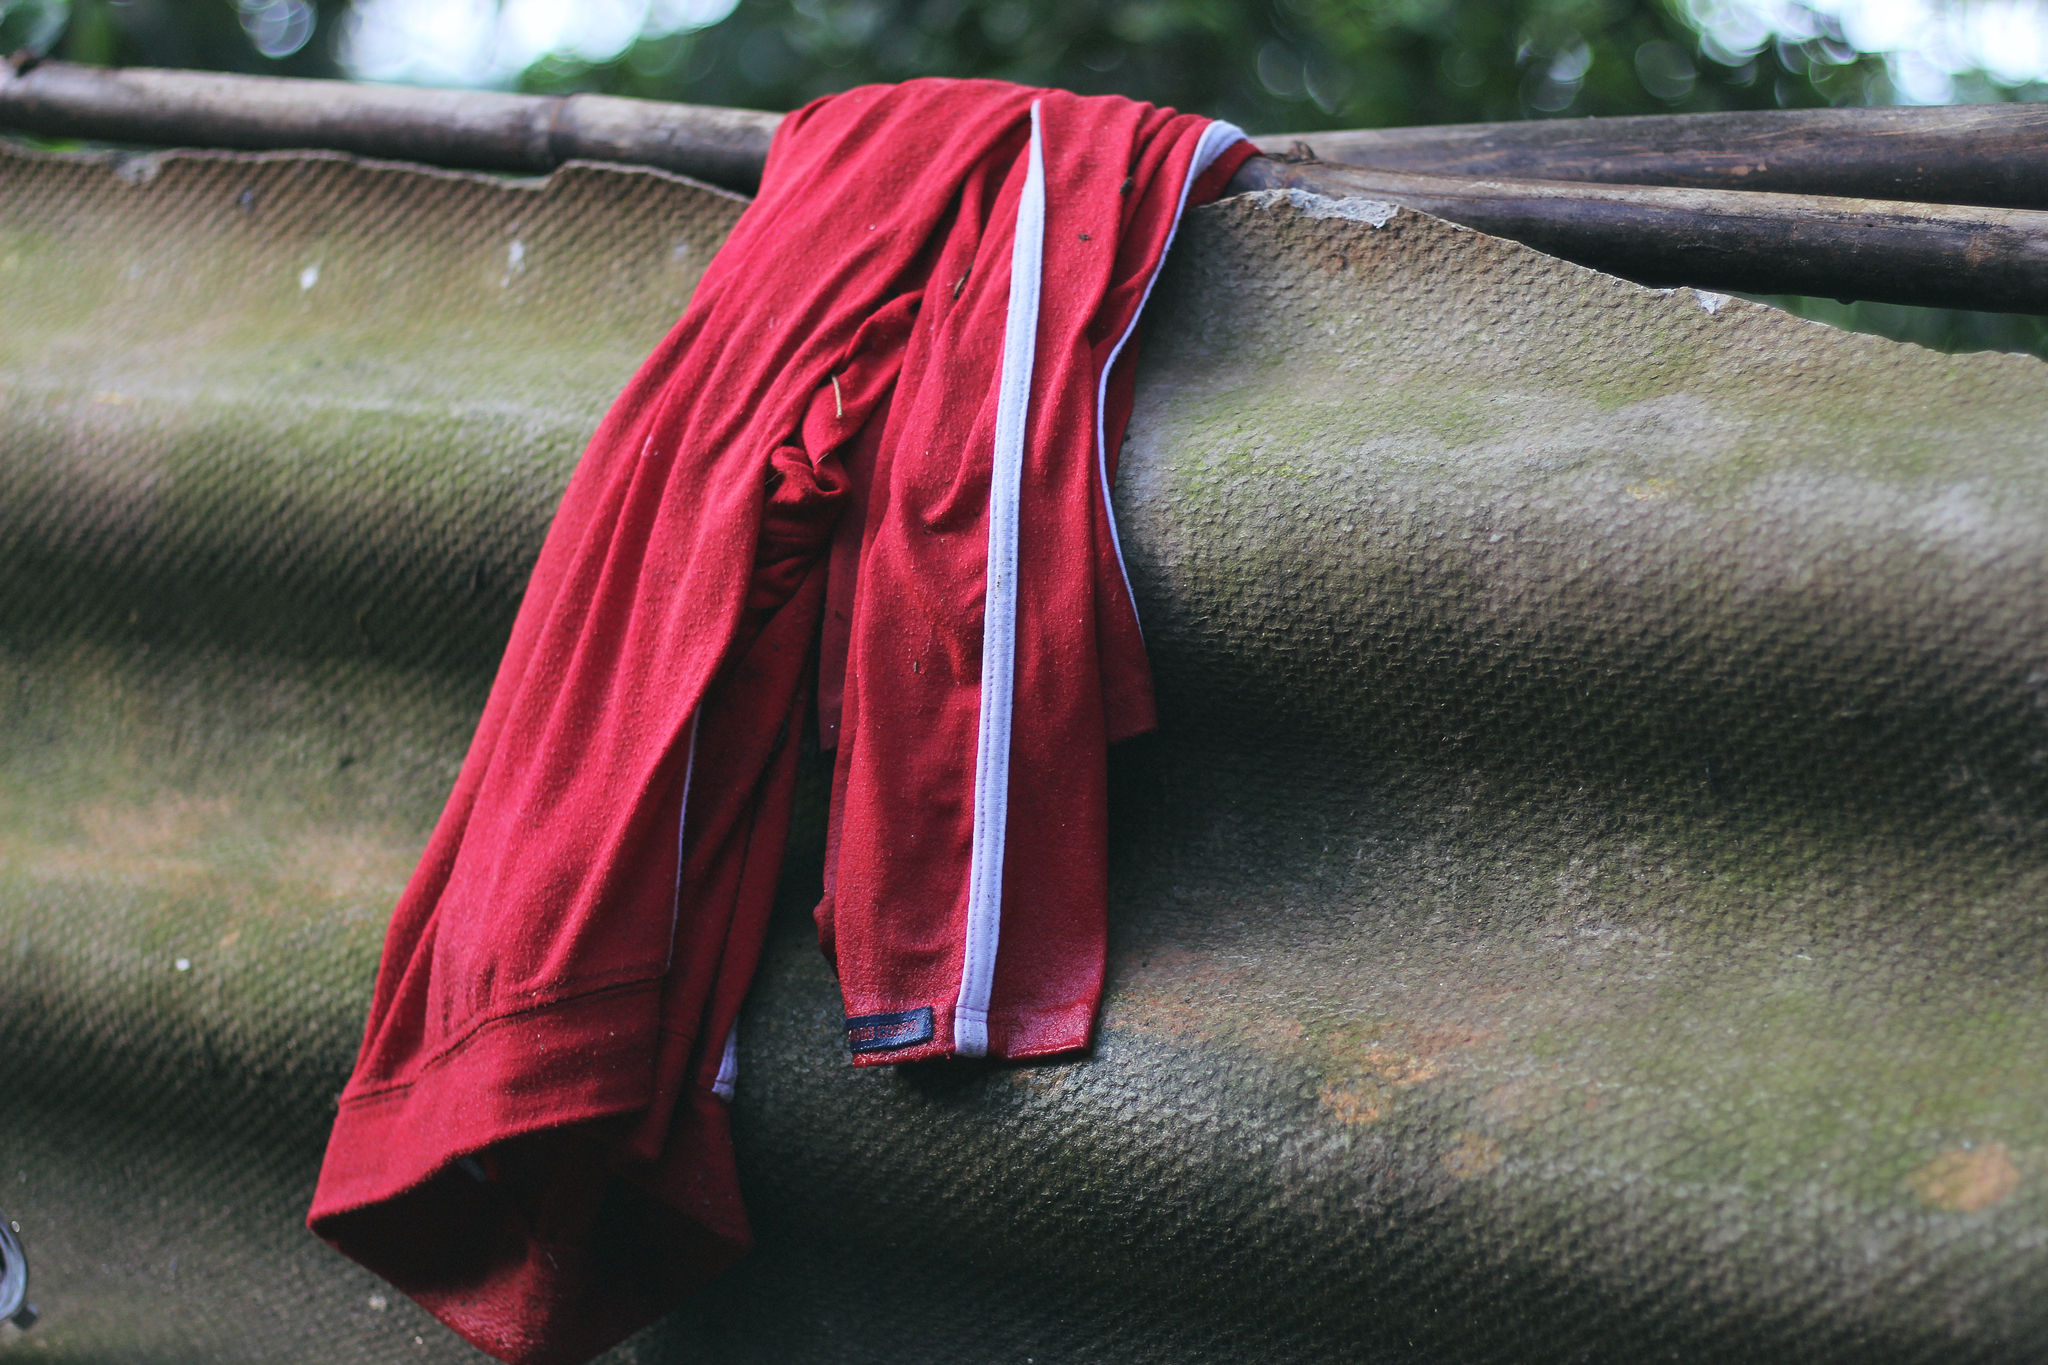
dirty laundry, abandoned, roof tile, old clothes, shirt, red, textile, magenta, silk, linens